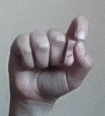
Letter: fa